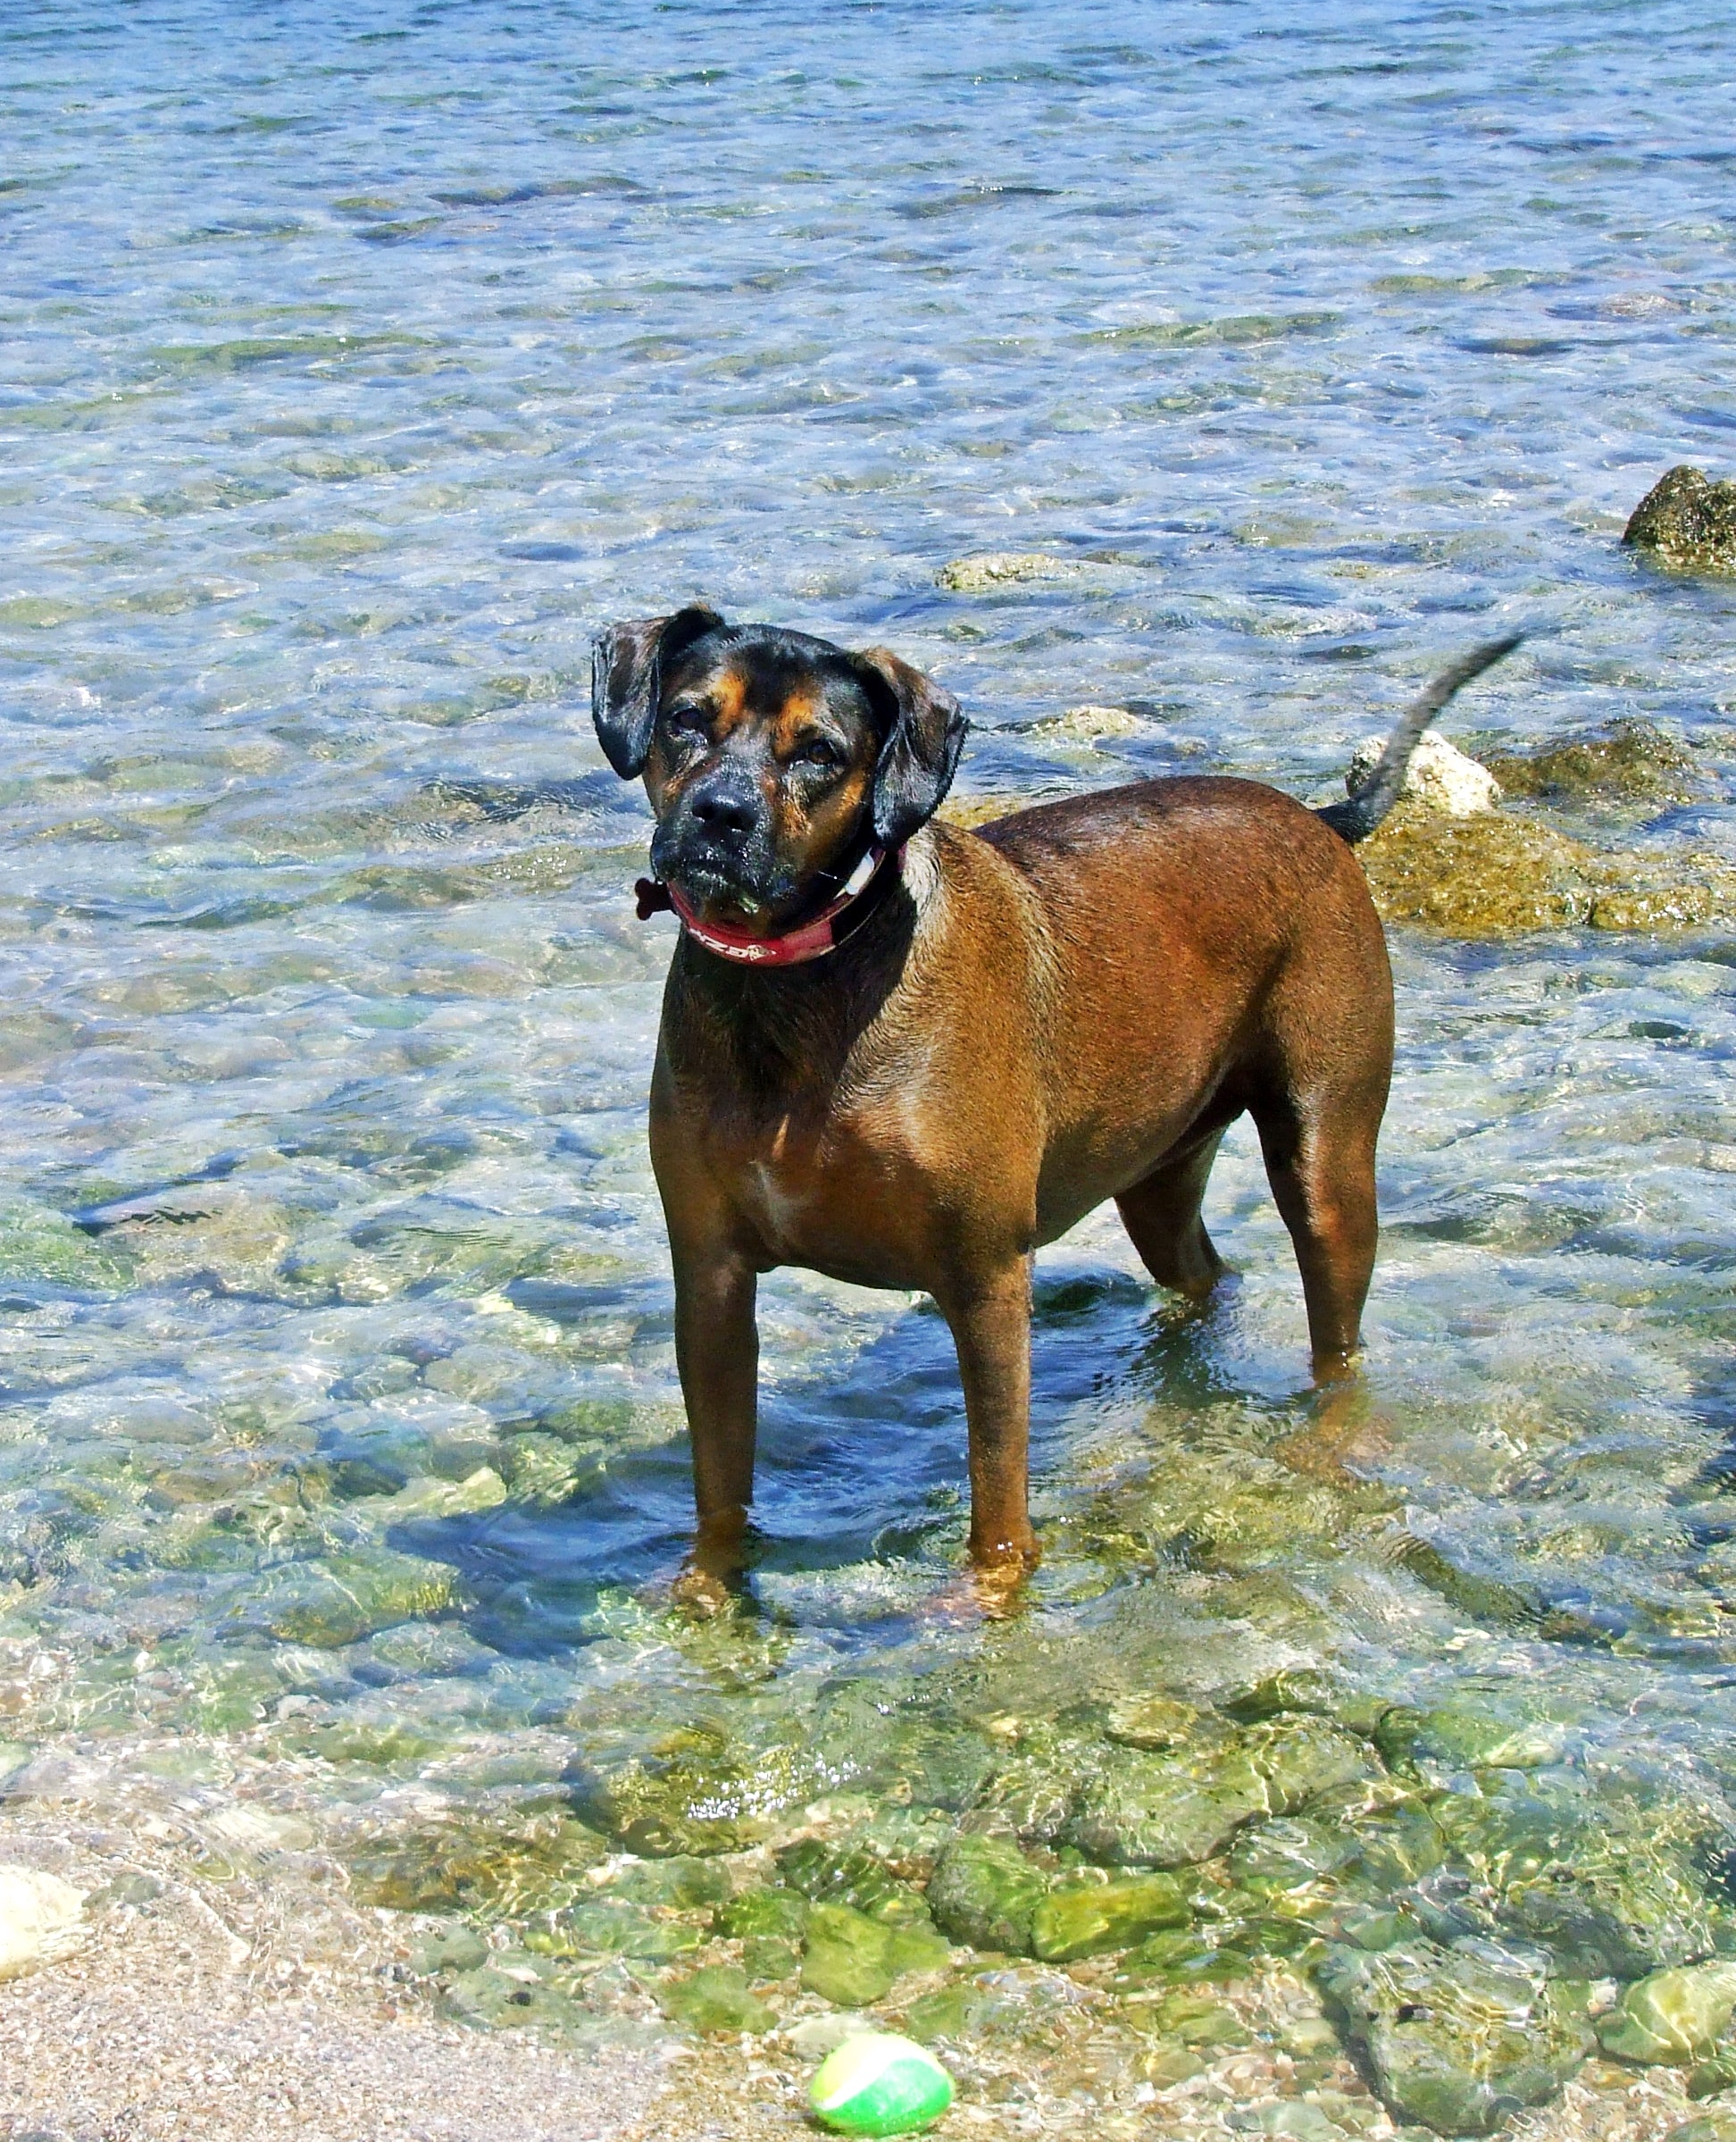
beach, sea, water, outdoor, ocean, sun, dog, animal, summer, vacation, pet, mediterranean, relax, tropical, mammal, leisure, heat, fun, happy, happiness, vertebrate, malta, dog breed, terrier, happy dog, blue sea, dog playing, summer heat, brown dog, clear sea, street dog, dog in the sea, dog like mammal